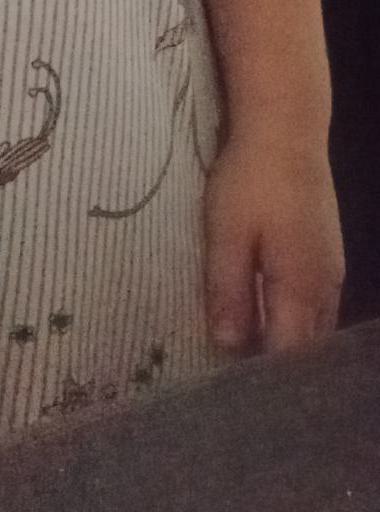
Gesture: no_gesture